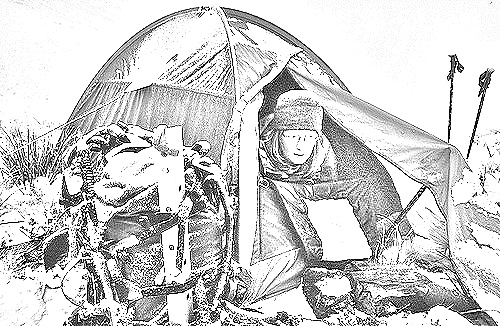
Portrait style: Sketch Portrait